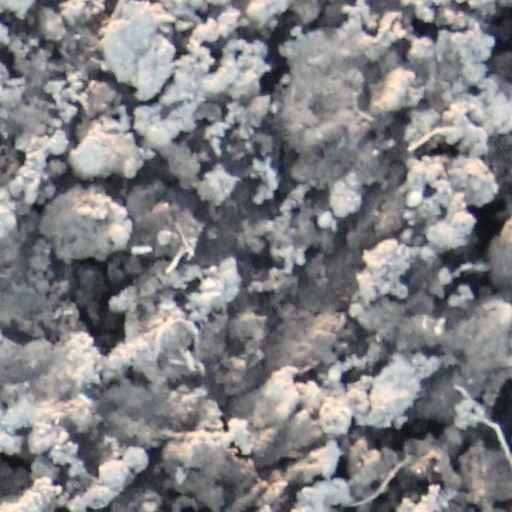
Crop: wheat